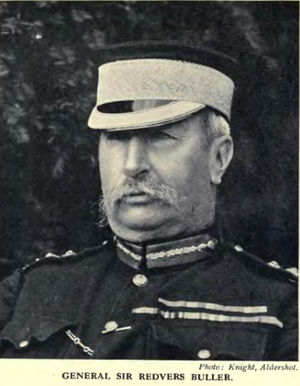
Redvers Henry Buller est un général britannique.